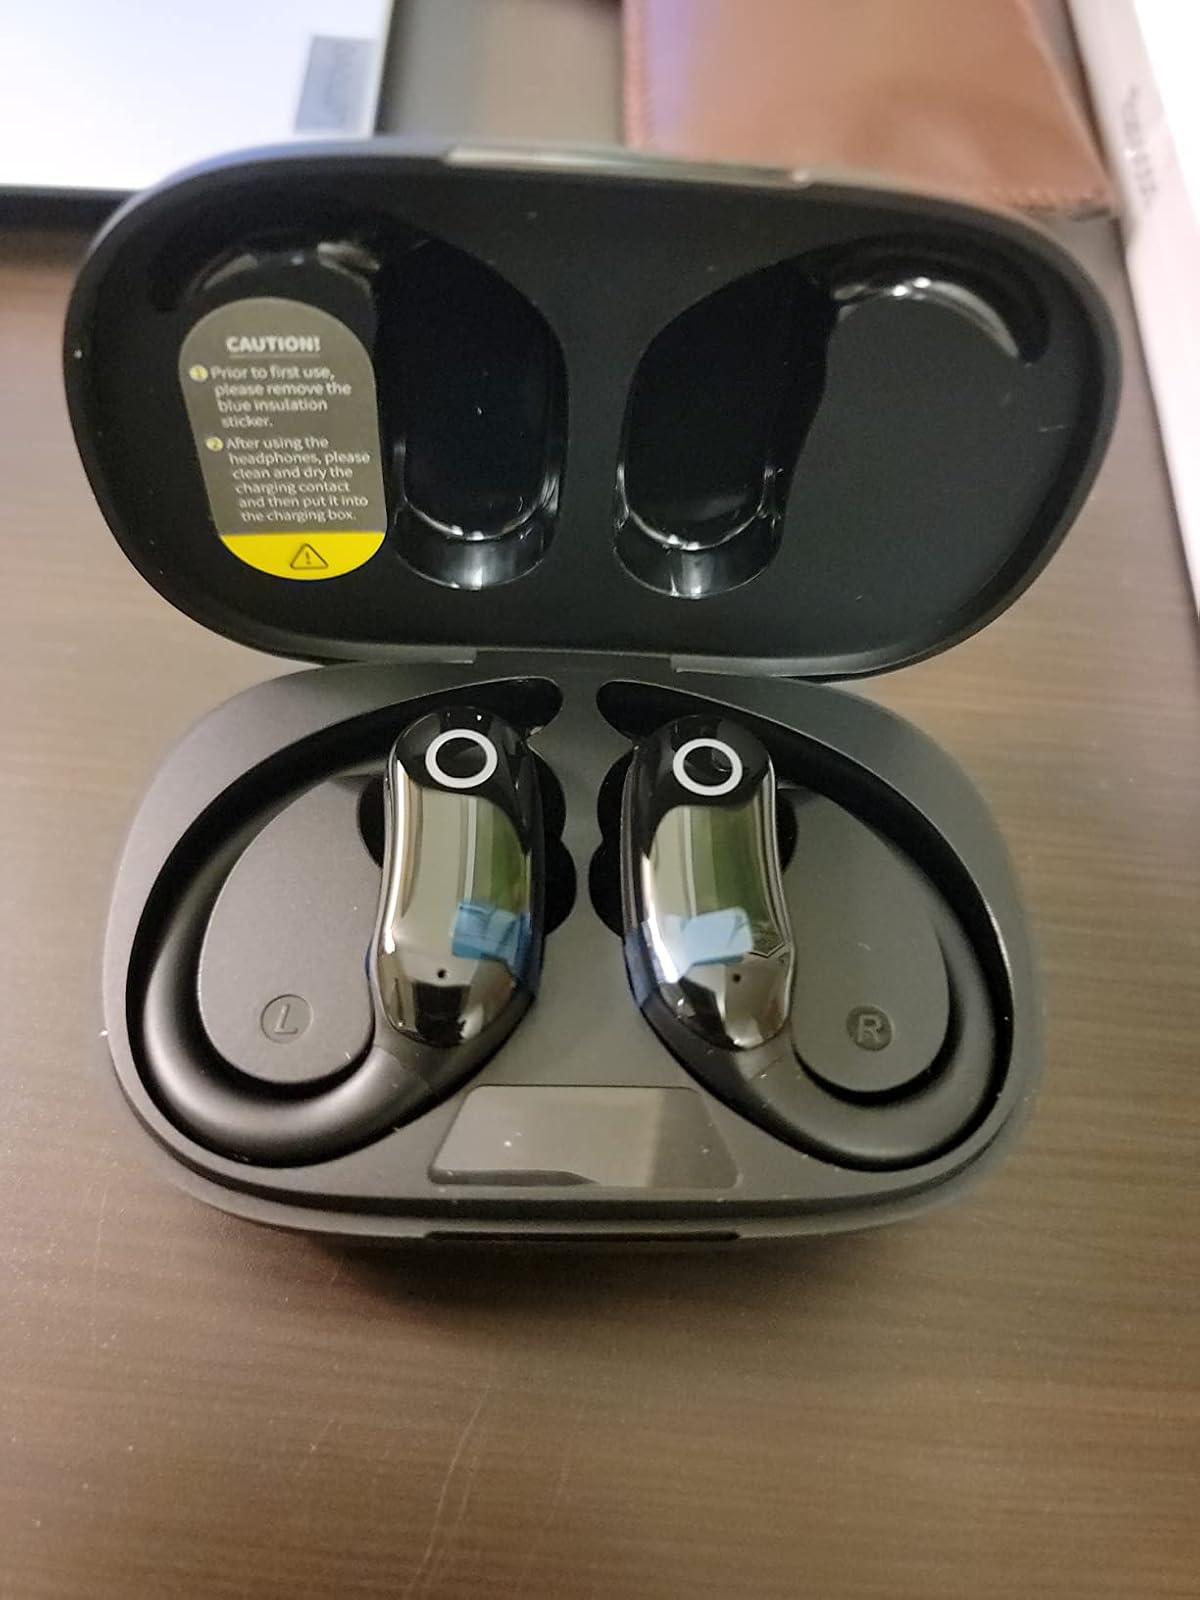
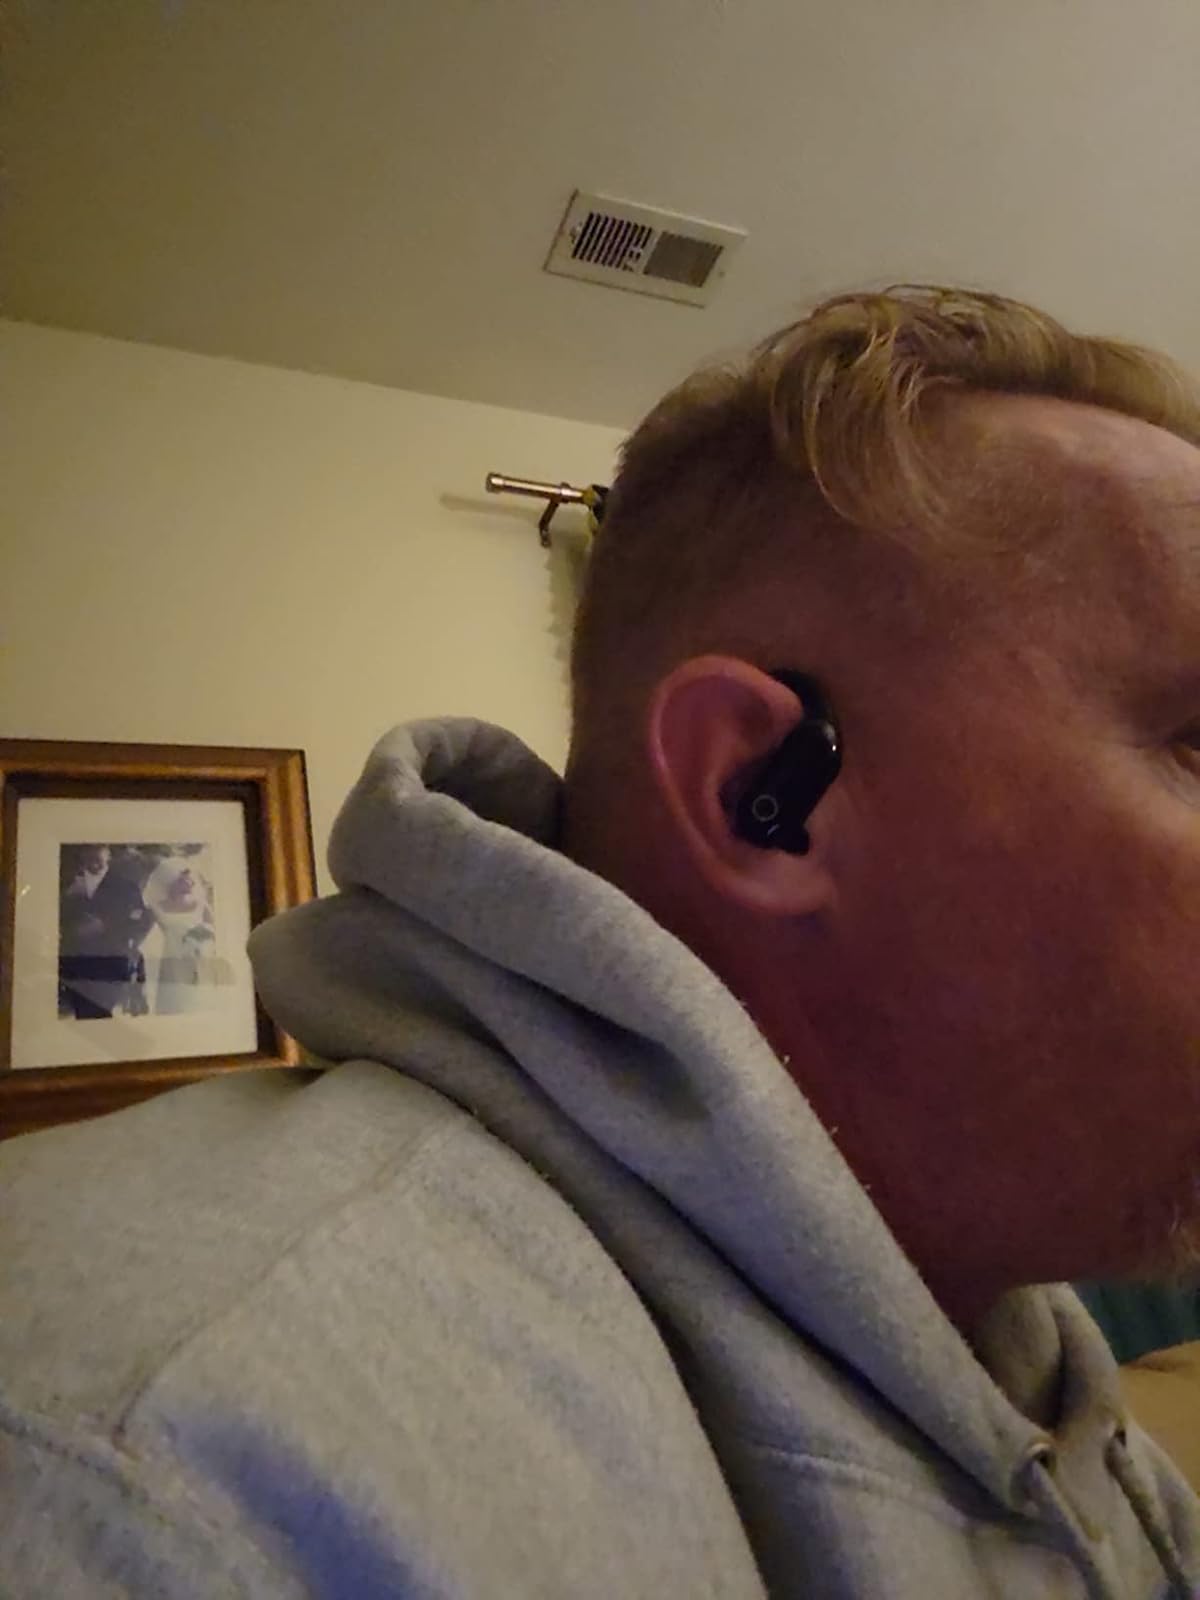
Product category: earbuds
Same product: no